List of Royal Australian Air Force air marshals

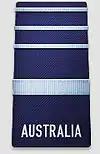
Australian air chief marshal's rank insignia

The rank of air chief marshal is the most senior rank within the Royal Australian Air Force to which, excluding ceremonial appointments, any officer has ever been promoted. Only the five-star rank of Marshal of the Royal Australian Air Force is higher, but it has been held in only a ceremonial capacity. As there are currently no appointments in the Australian Defence Force (ADF) at the five-star level, there is no prospect of a RAAF officer achieving the rank in a professional (i.e. non-ceremonial) capacity. Additionally, Marshal of the Royal Australian Air Force is generally considered to be a marshal rank as opposed to an air marshal rank and so the only two individuals ever to hold the rank, King George VI and Prince Philip, Duke of Edinburgh, are not listed in a separate section. With the current structure of the ADF, the rank of air chief marshal is held only when an officer of the RAAF is appointed as Chief of the Defence Force. As of June 2018, only four officers have obtained the rank of air chief marshal in the RAAF, the first being Sir Frederick Scherger in 1965 who was also the first non-Army officer in the Australian military to reach four-star rank. Mark Binskin is the most-recently promoted of the four, having been advanced to air chief marshal in June 2014.